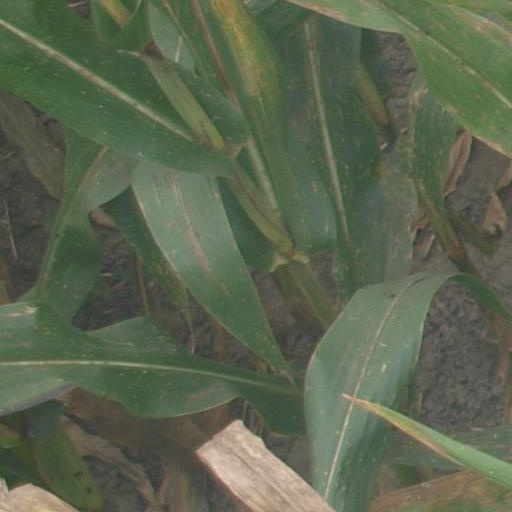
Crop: maize; corn